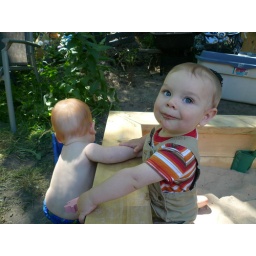
the birthday boy in the box